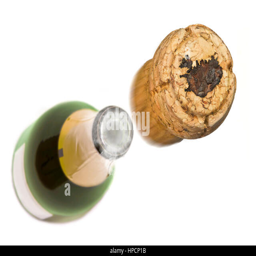
champagne cork with the shape burnt in and bottle of champagne in the back .